Wandering Streams

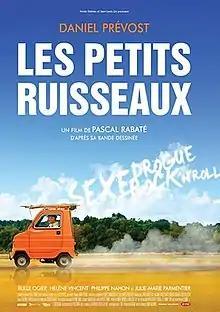
Film poster

Wandering Streams is a 2010 French drama film directed by Pascal Rabaté.